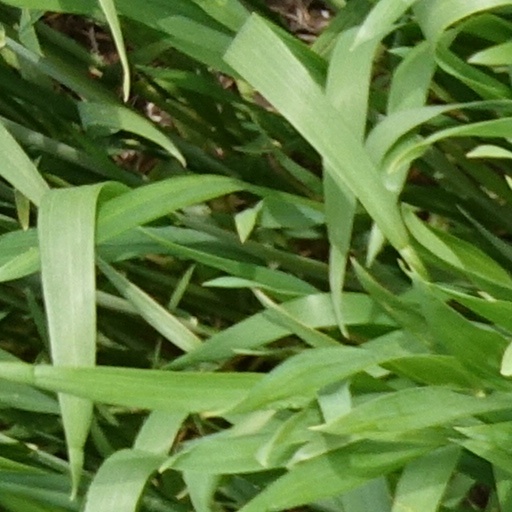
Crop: wheat